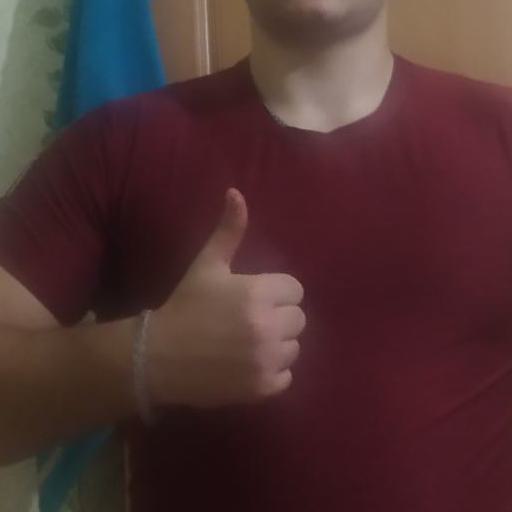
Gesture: like